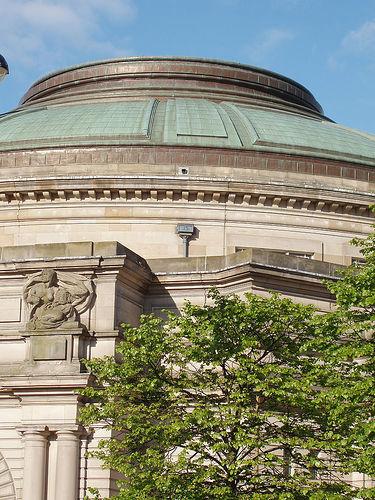
Weather: sun or clear